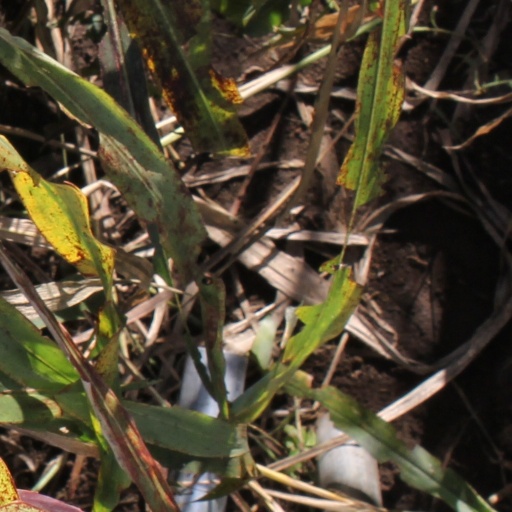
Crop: sorghum